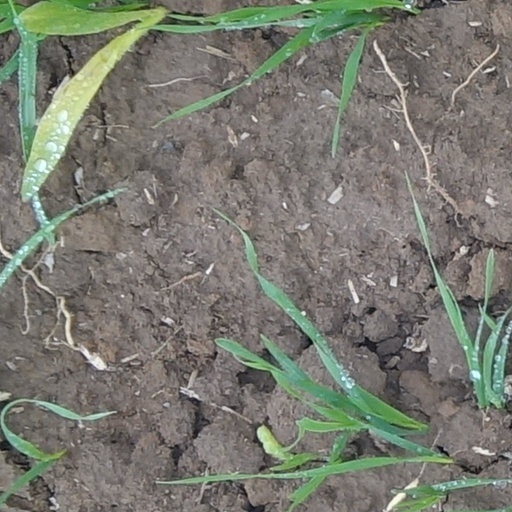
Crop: wheat